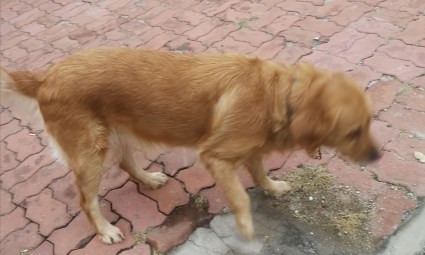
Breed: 5355-n000126-golden_retriever